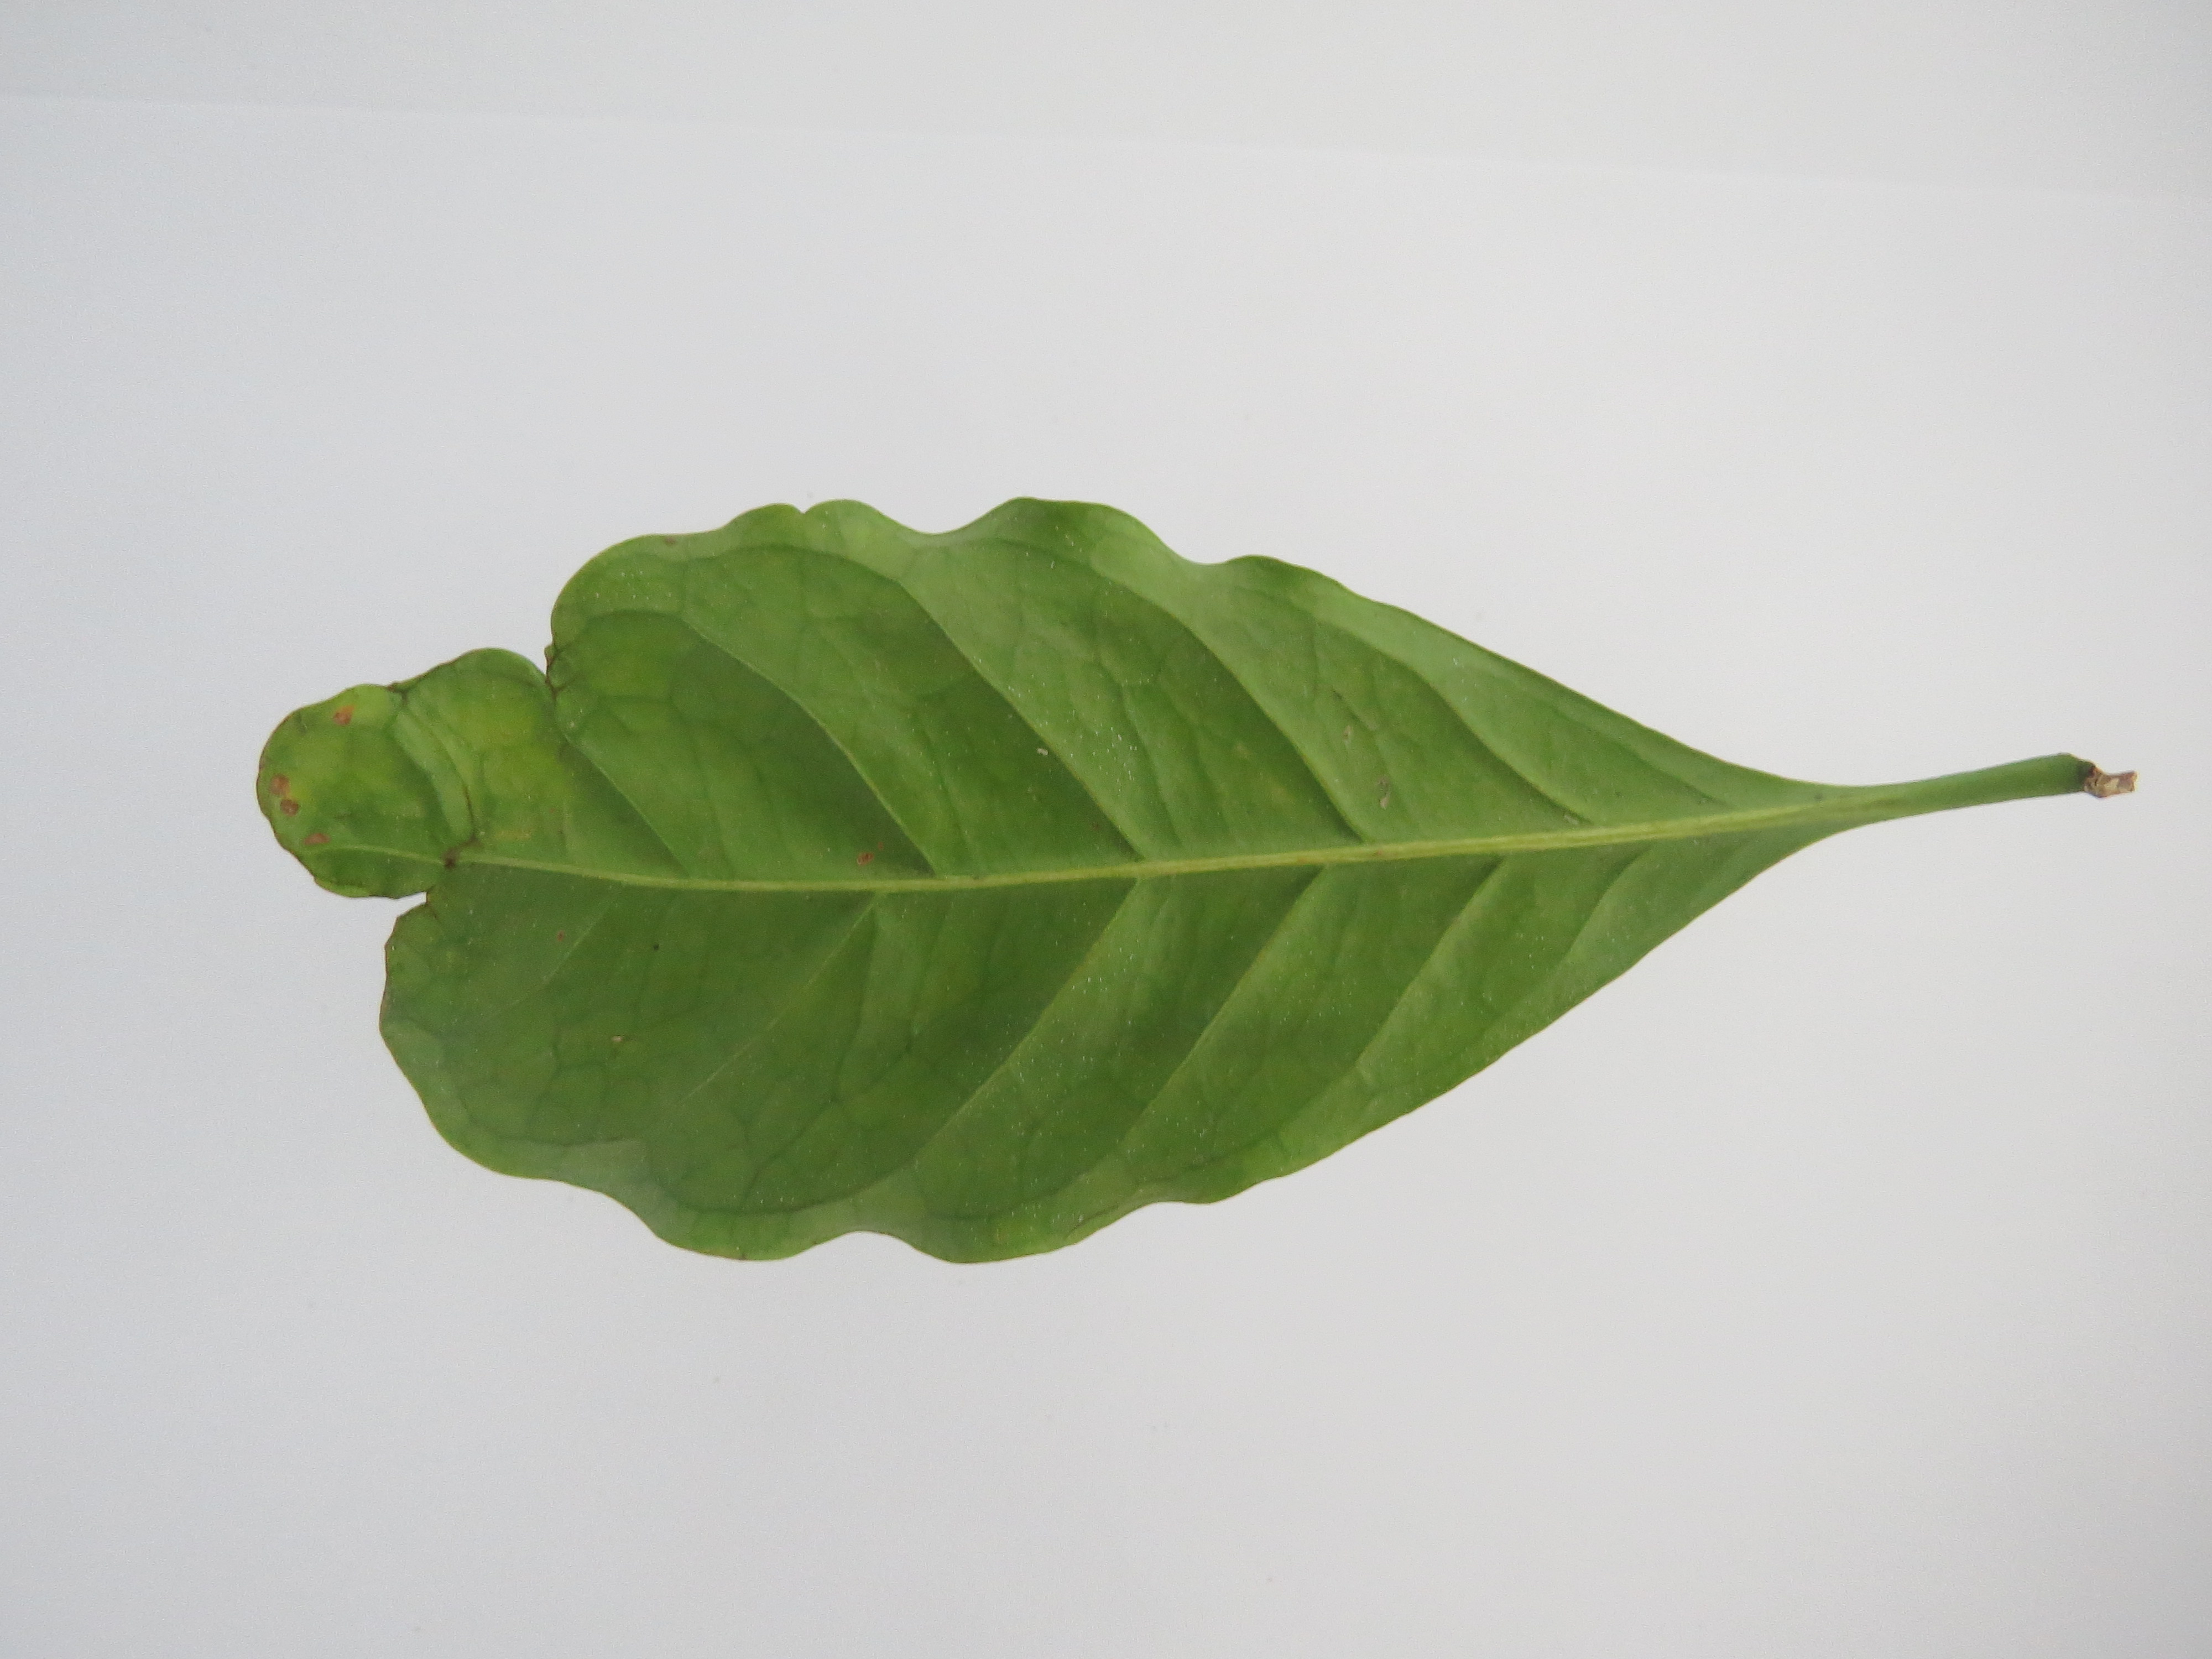
Label: calcium-Ca